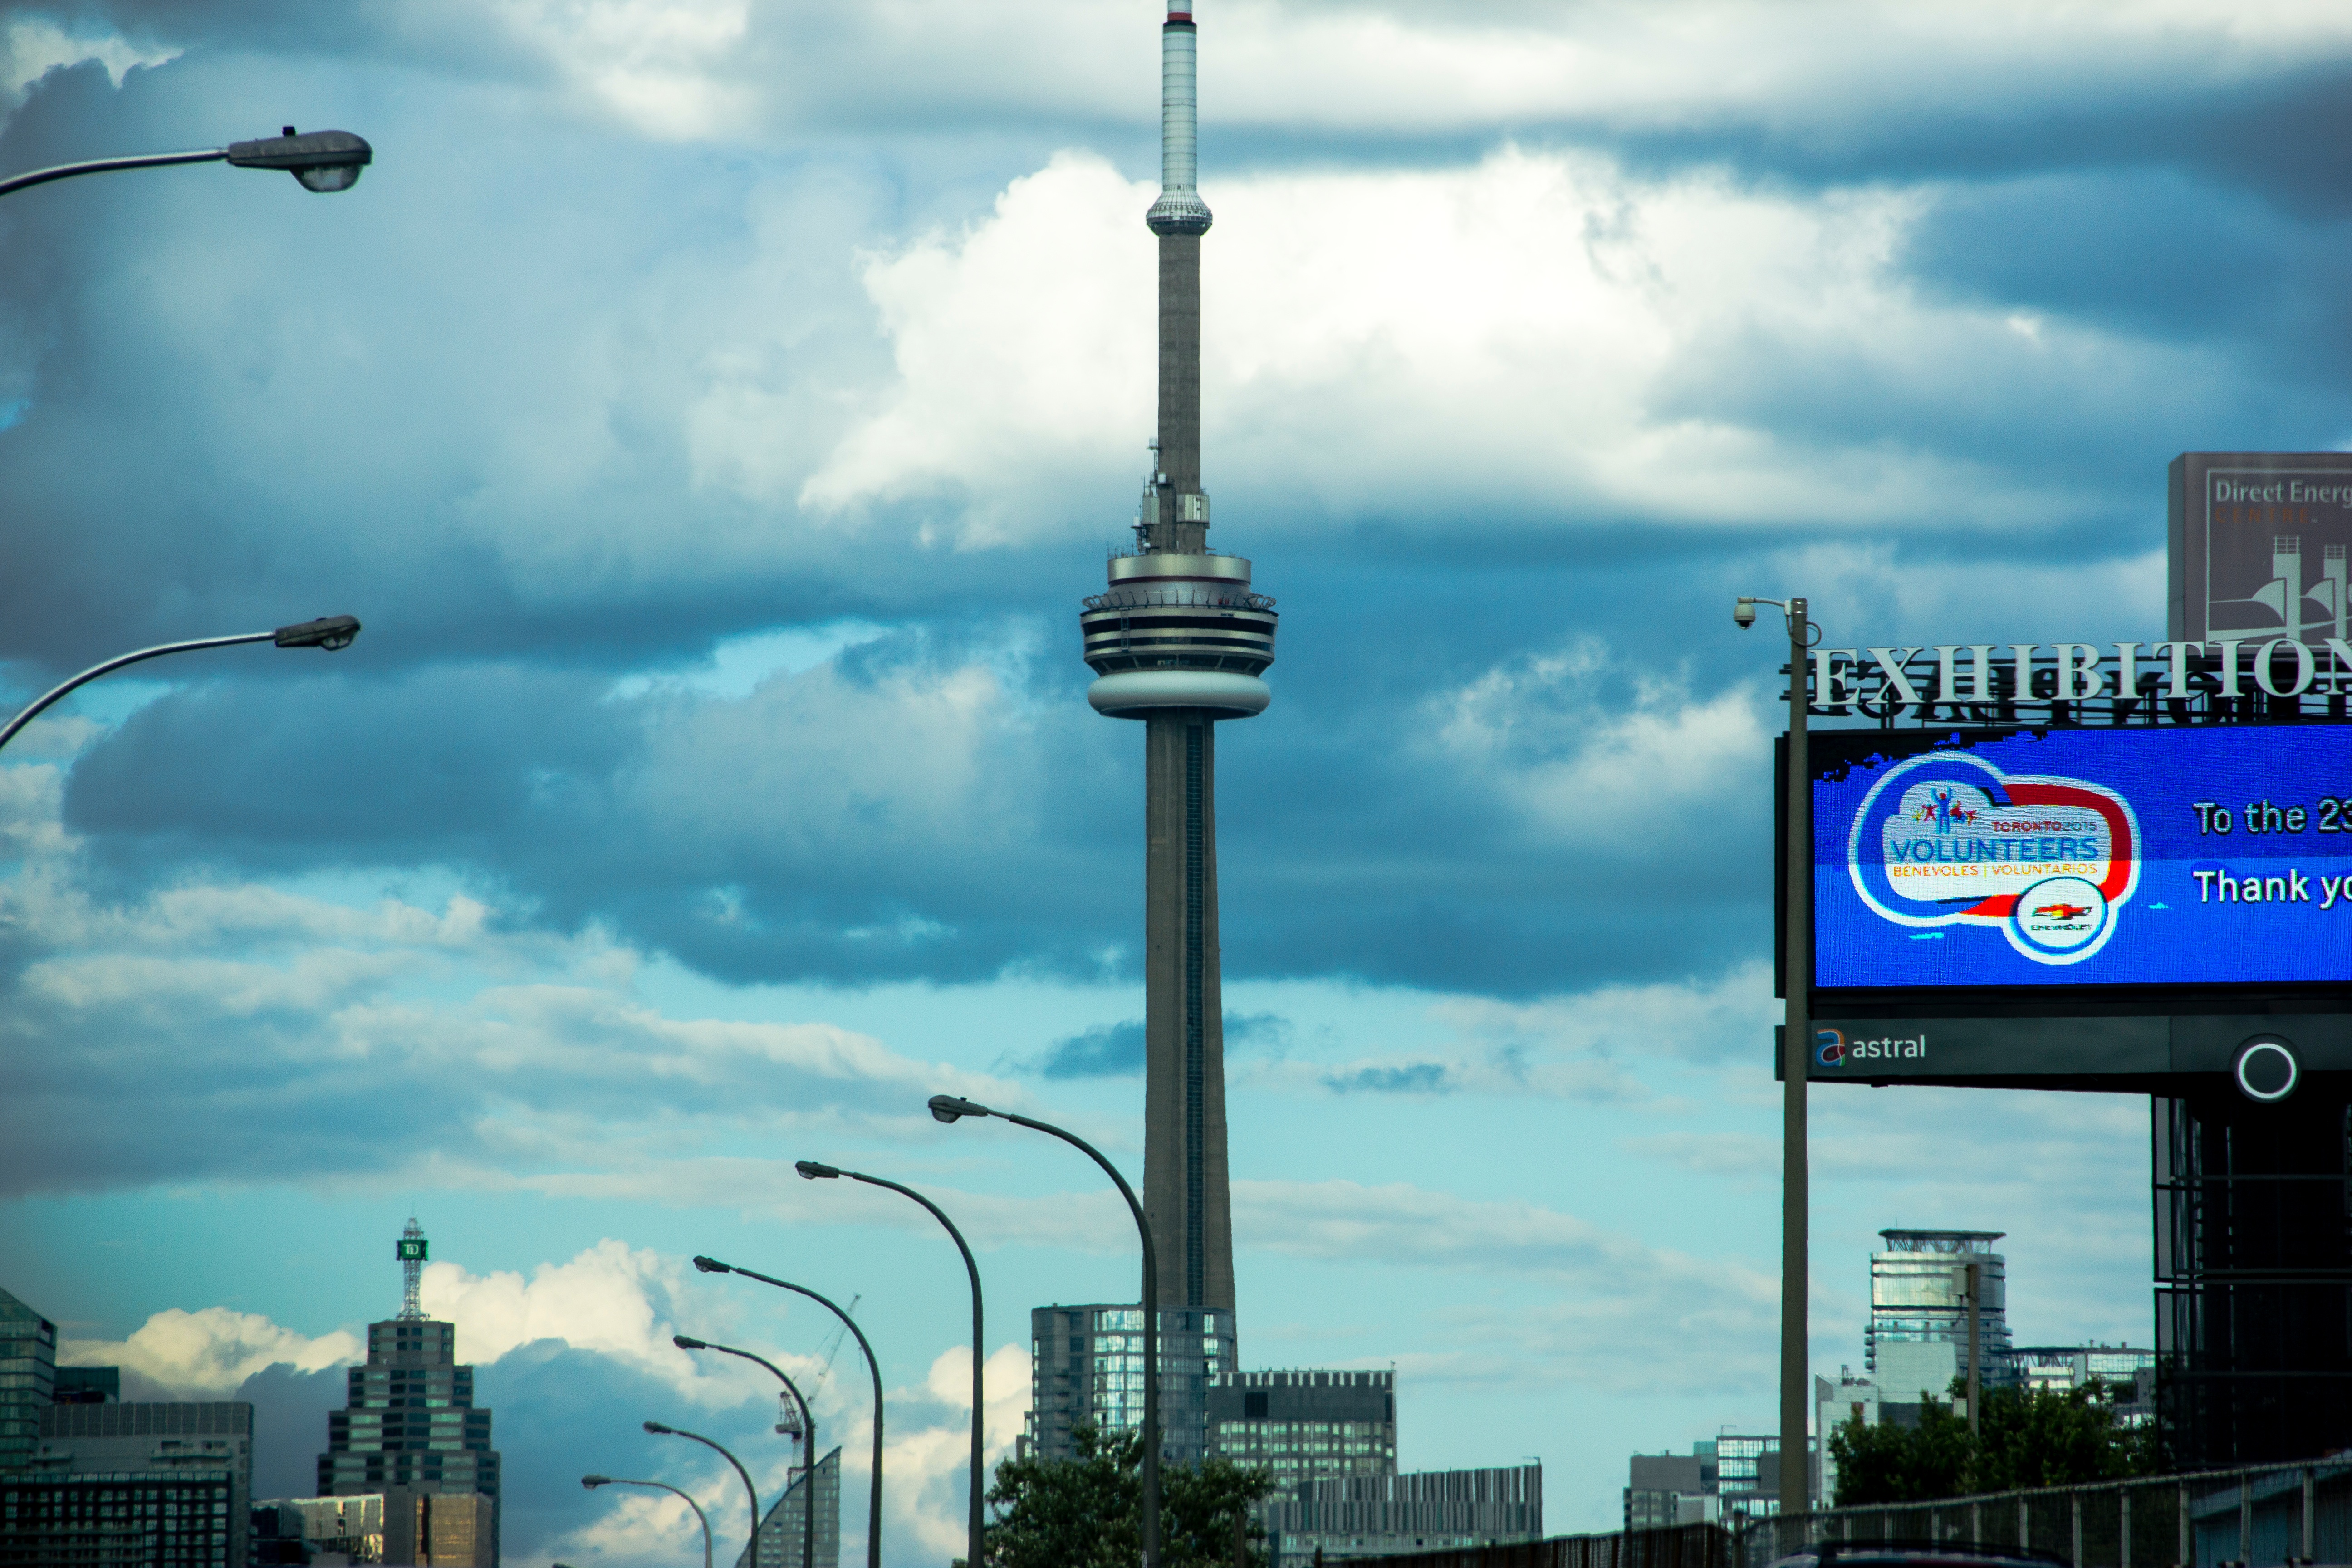
sky, skyline, city, skyscraper, cityscape, downtown, dusk, evening, landmark, blue, street light, lighting, metropolis, urban area, human settlement